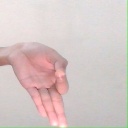
अक्षर: ज्ञ